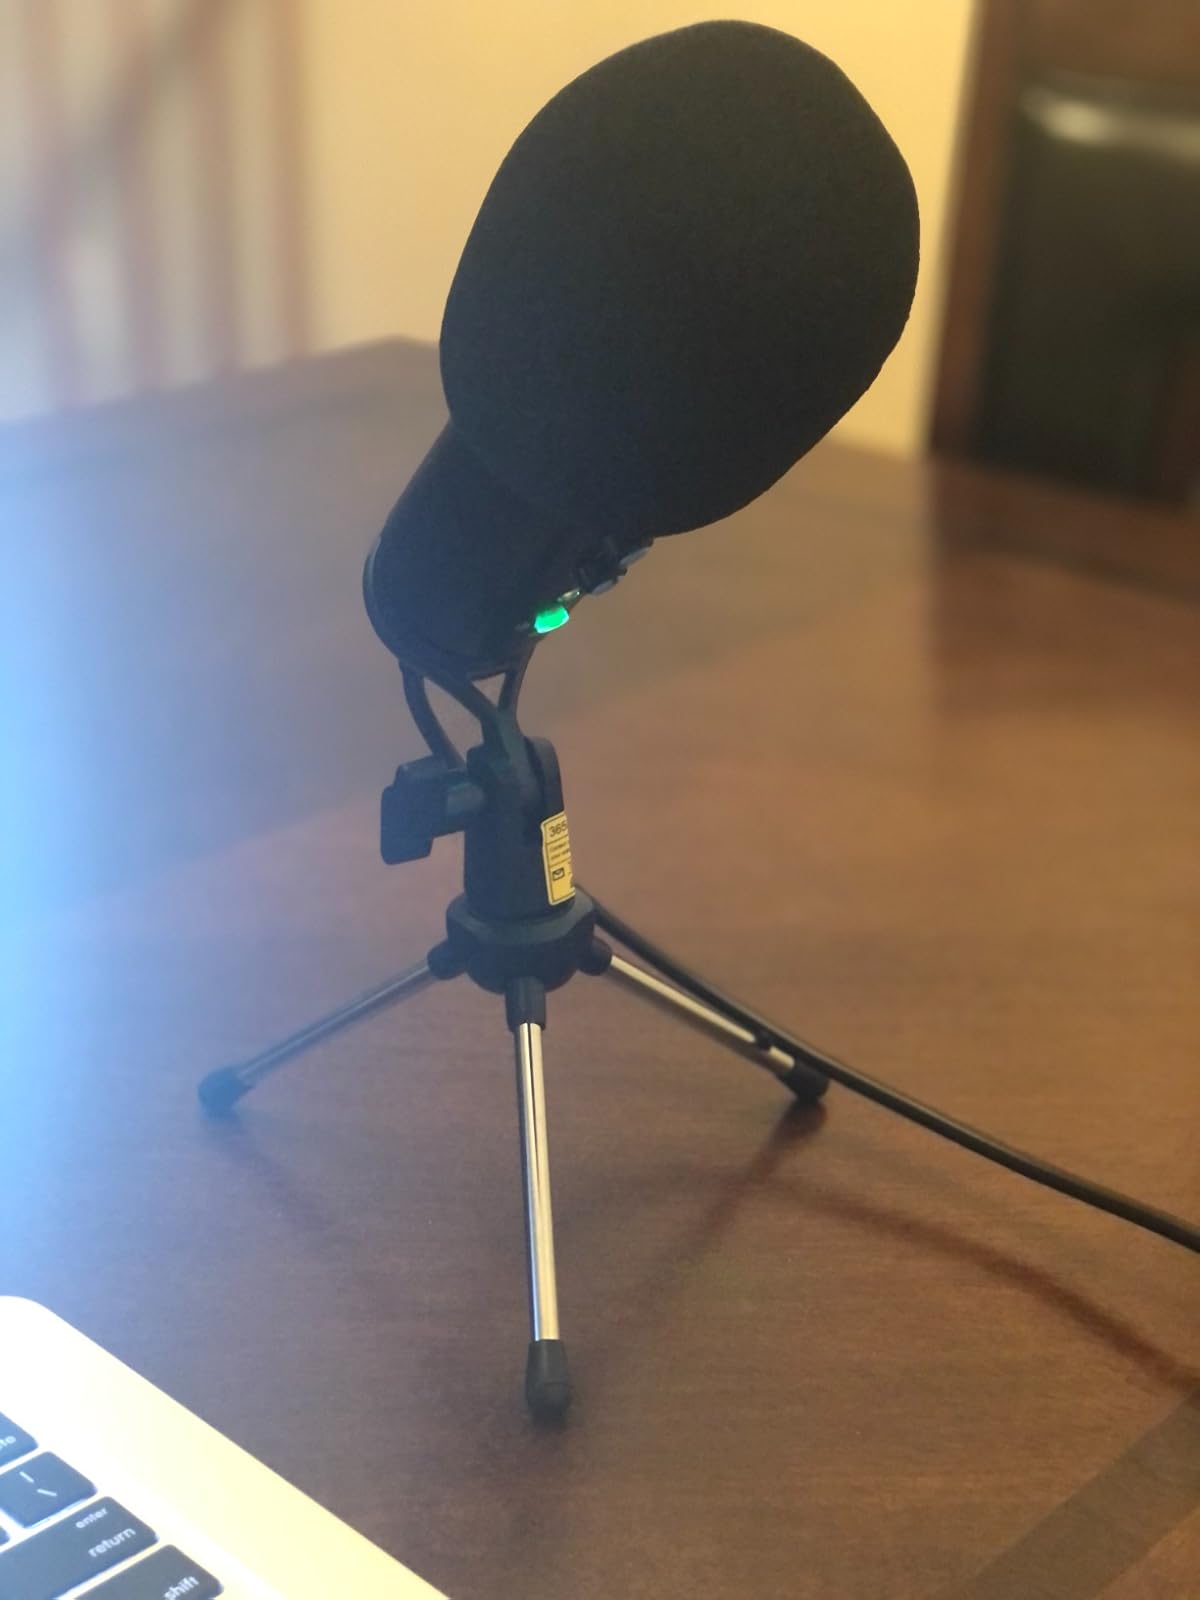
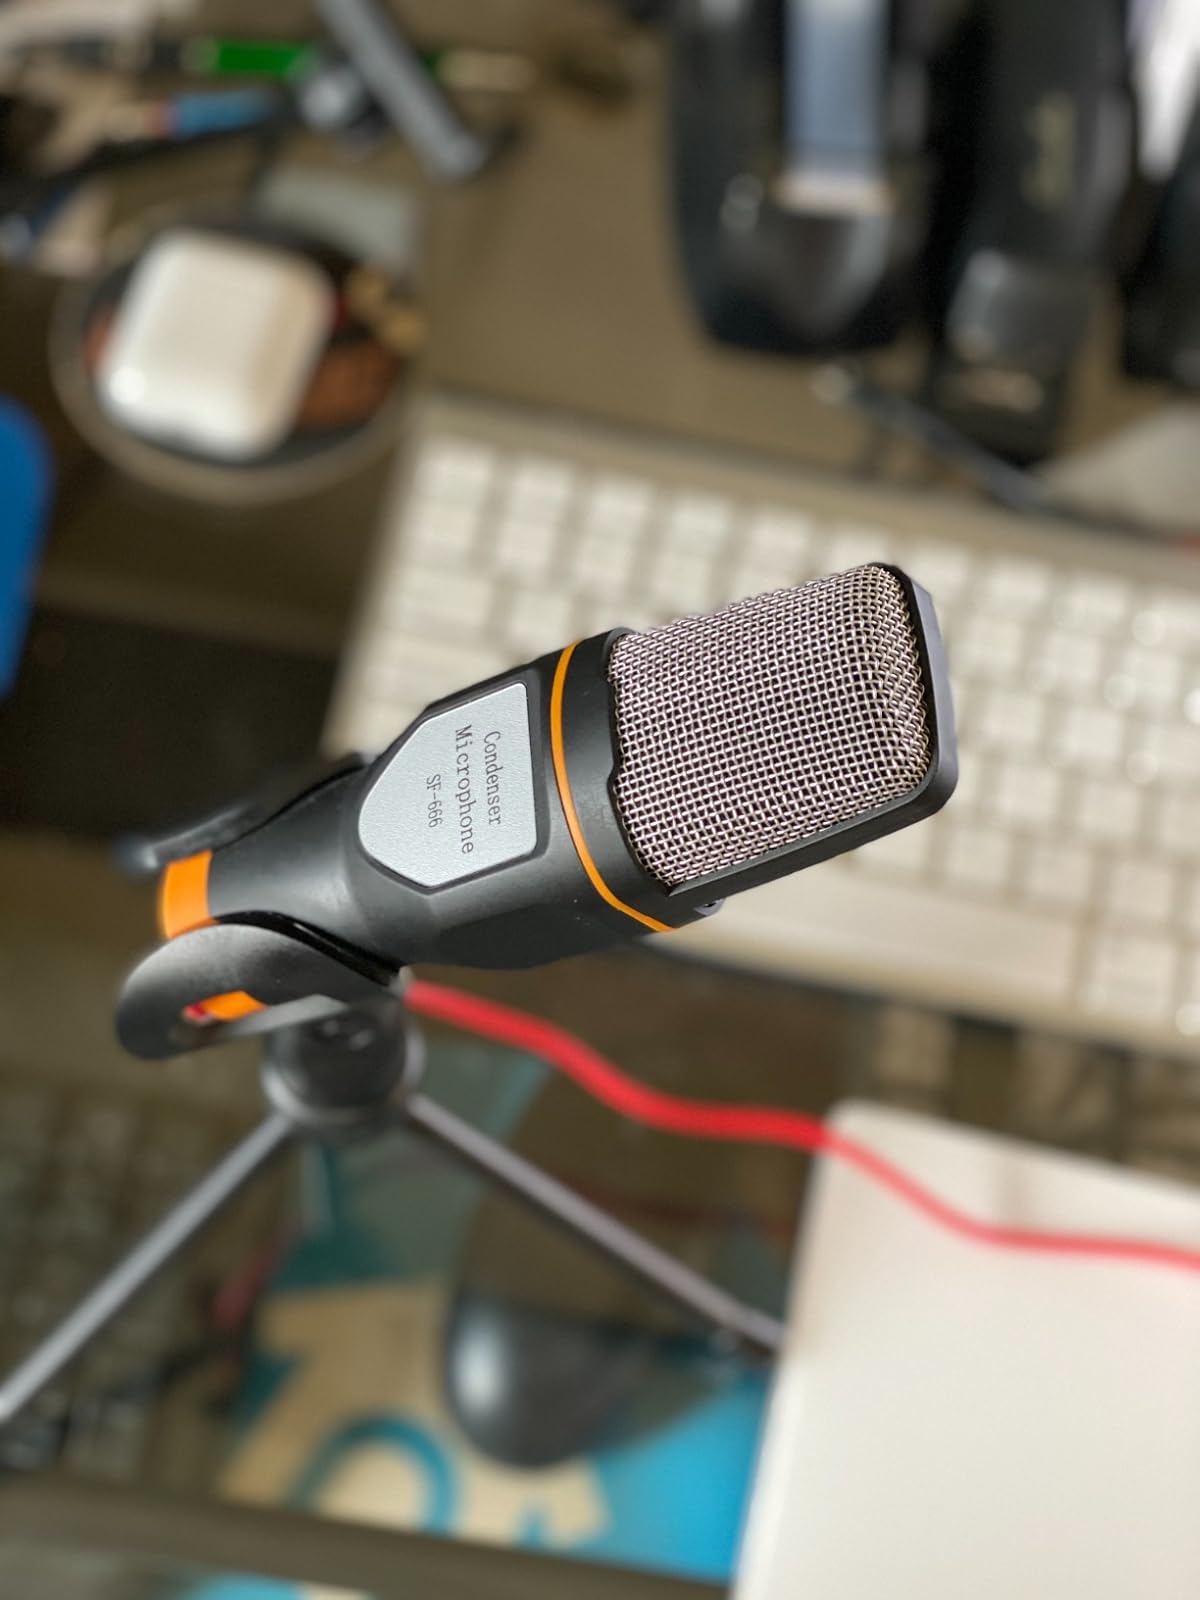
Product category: microphone
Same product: no